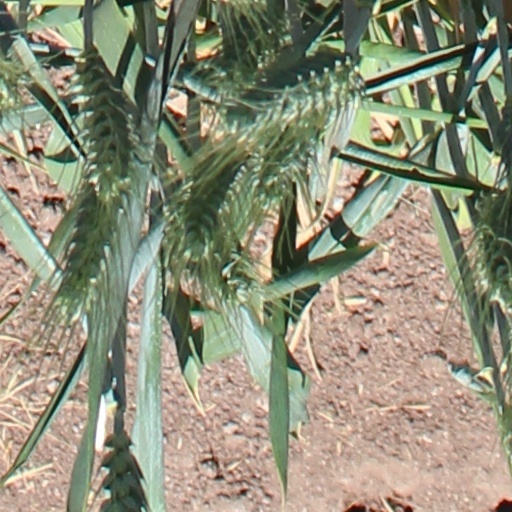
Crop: wheat